Juho Kusti Paasikivi

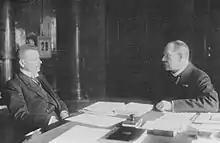
Paasikivi (left) and P. E. Svinhufvud discuss the Finnish monarchy project in 1918.

During the First World War Paasikivi began to doubt the Finnish Party's obedient line. In 1914, after resigning his position at the Treasury, and also standing down as a member of Parliament, Paasikivi left public life and office. He became Chief General Manager of the "Kansallis-Osake-Pankki" (KOP) bank, retaining that position until 1934. Paasikivi also served as a member of the City Council of Helsinki 1915–1918.